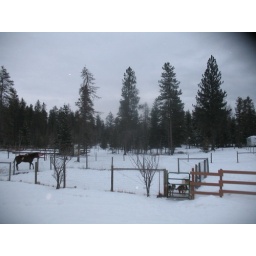
taken from window in living room out the back to the dog run